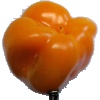
Label: yellow_pepper